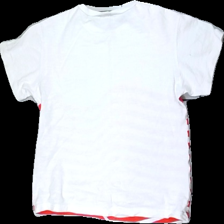
View: back
Type: Top
Category: Children
Brand: Not in the list
Brand text on label:  New colors of Benetton
Colors: White, Red, Blue
Material: 100% Cott
Pattern: Striped
Cut: Loose
Season: Summer
Stains: Minor
Holes: Minor
Price range: <50
Recommended usage: Export